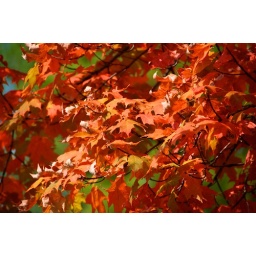
A tree near my office has begun its annual Fall transformation.